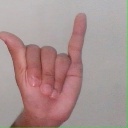
अक्षर: य